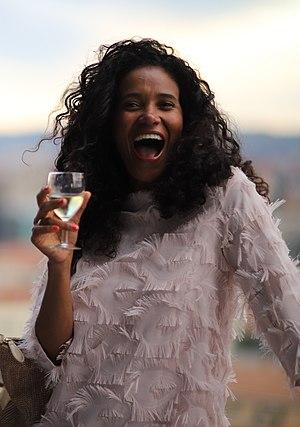
Denny Méndez, de son vrai nom Denny Andreina Méndez de la Rosa, née le 20 juillet 1978 à Saint-Domingue en République dominicaine, est une actrice italo-dominicaine, aussi mannequin.